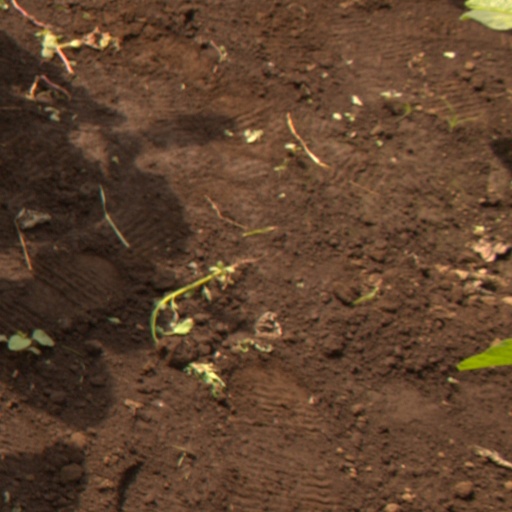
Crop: soybean